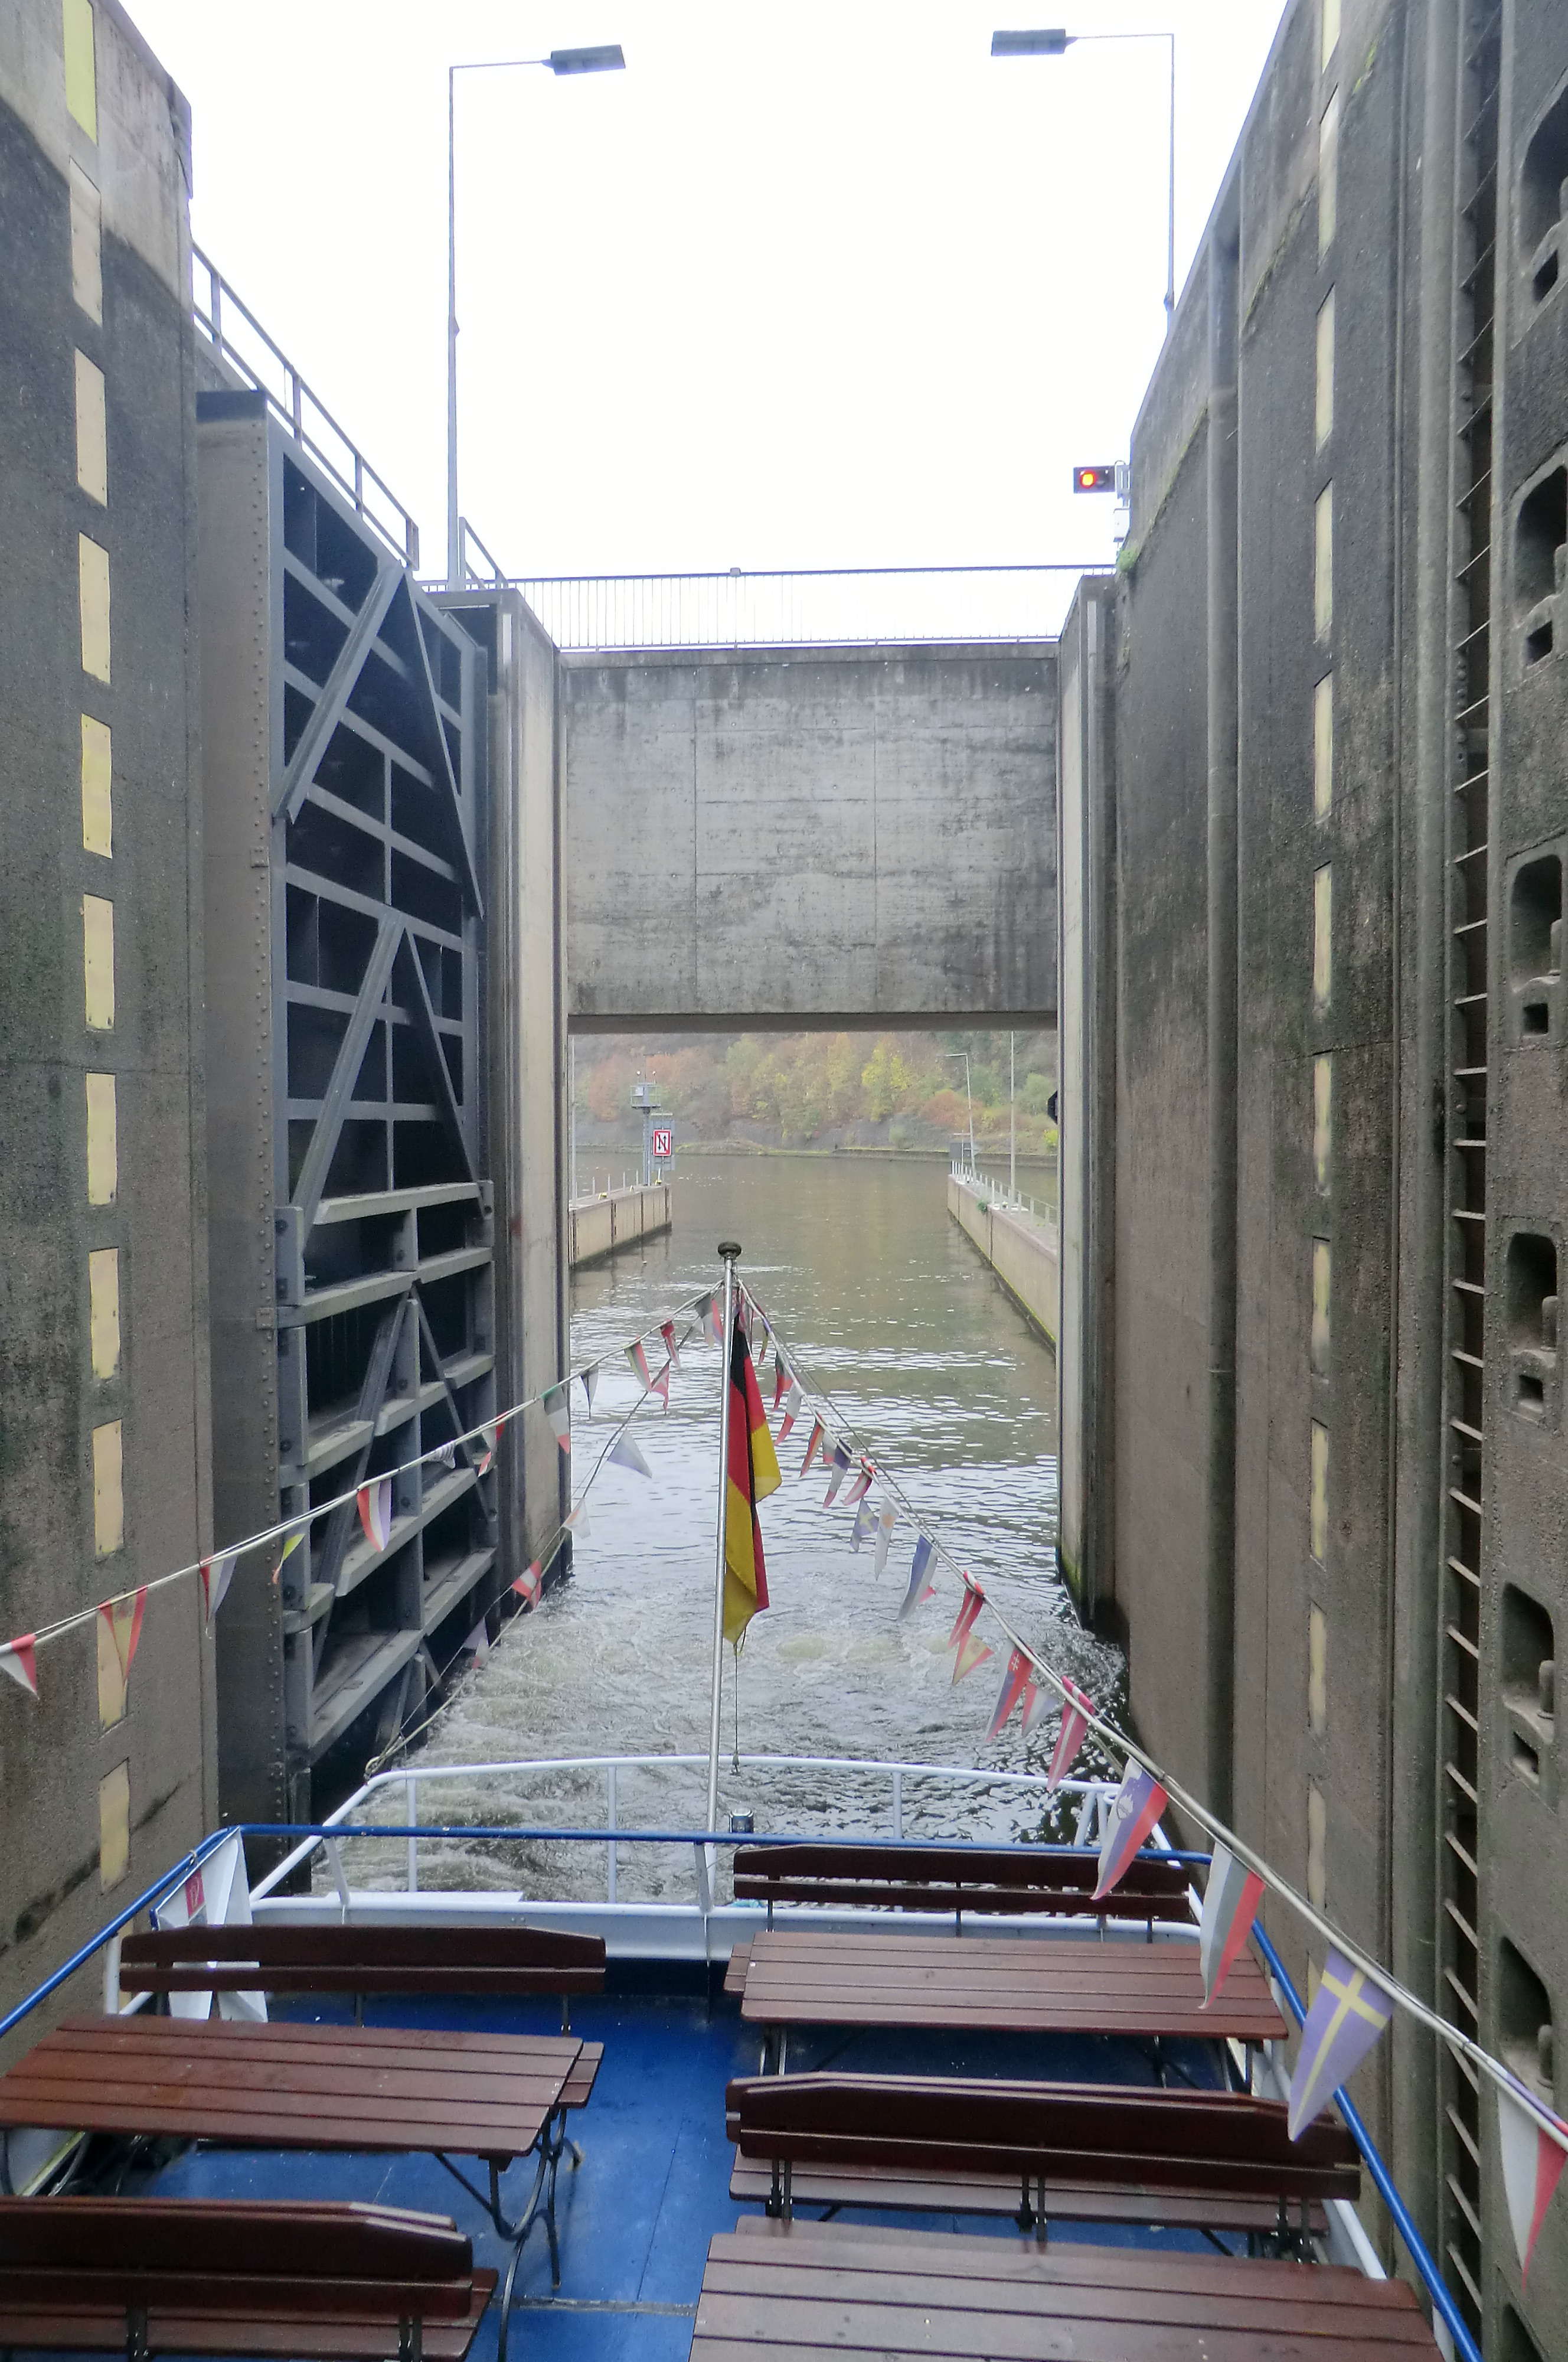
ship, lock, saar, Mettlach, germany, river, shacks, architecture, urban area, building, infrastructure, walkway, concrete, city, alley, road, facade, nonbuilding structure, street